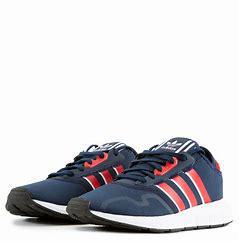
Brand: Adidas
Model: Swift Run X